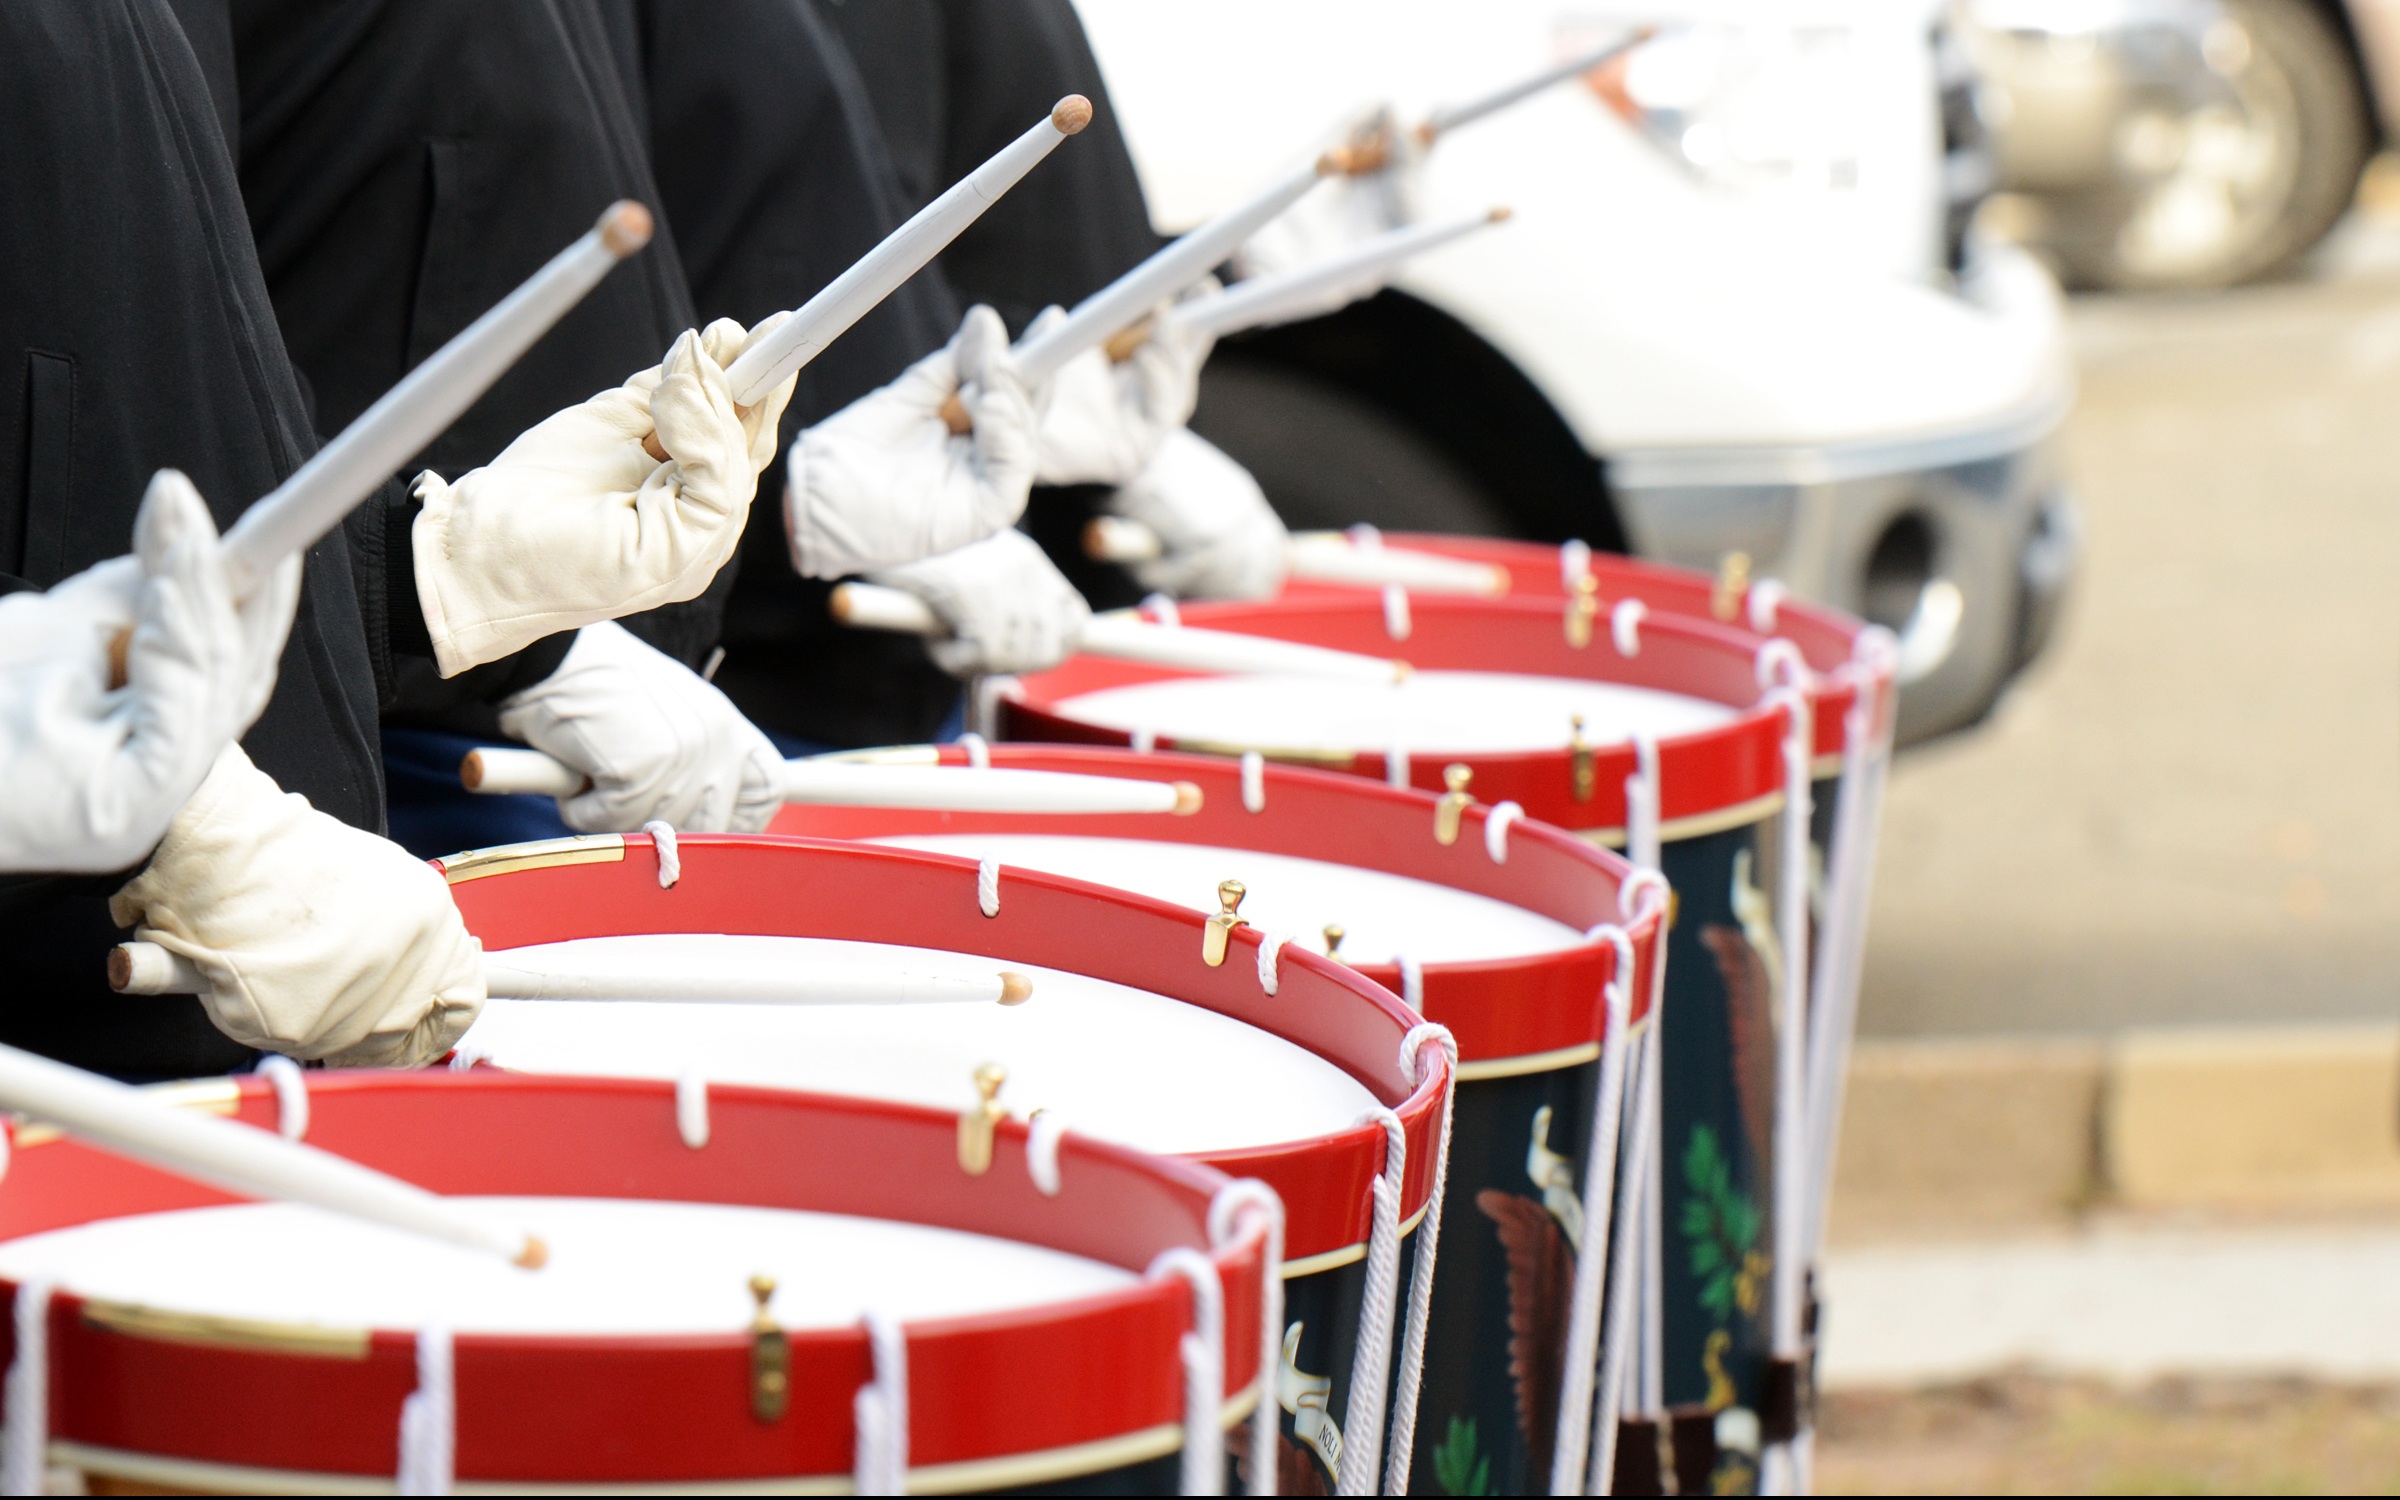
music, people, drum, performance, musicians, drums, drummers, instruments, rhythm, hobby, gloves, drumsticks, skin head percussion instrument